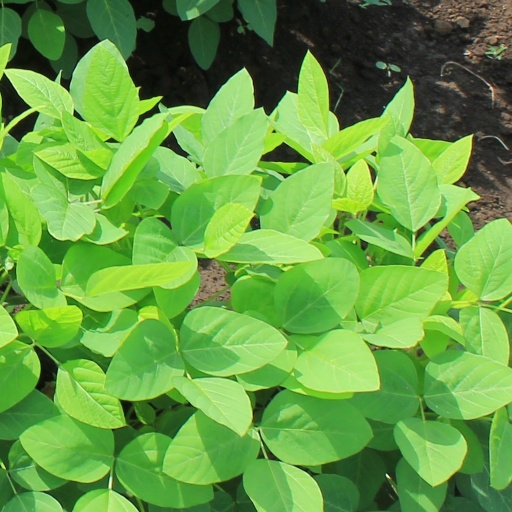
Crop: soybean